Arcminute Microkelvin Imager

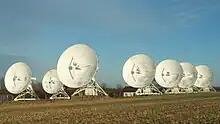
AMI Large Array

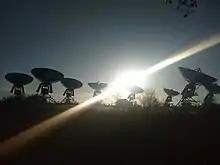
AMI Large Array silhouette in 2020

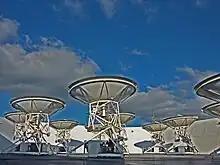
AMI Small Array

The AMI Large Array (AMI LA) is composed of eight 12.8-metre-diameter, equatorially mounted parabolic antennas, which were previously part of the Ryle Telescope. The antennas are separated by distances ranging between 18 and 110 m. The telescope has an angular resolution of approximately 30 arcseconds. The LA is used to image the radio sources (mainly radio galaxies) that contaminate the Small Array observations of the CMB. The LA is being used to carry out the Tenth Cambridge Survey of radio sources. The first results from the survey were used to extend the measured 15-GHz source counts to sub-millijansky levels; this is an order of magnitude deeper than achieved by the Ninth Cambridge Survey, which was the first survey of significant sky coverage at a comparable radio frequency.